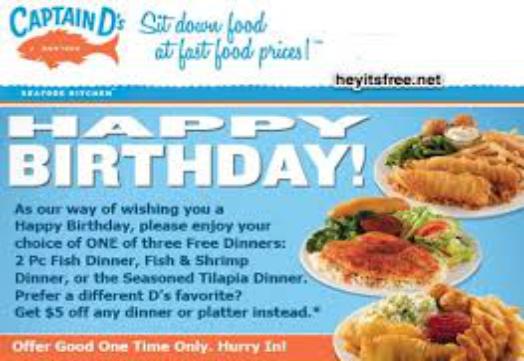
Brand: Captain D's
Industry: Food